Dej

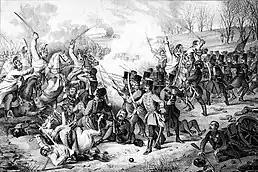
The Battle of Dés on November 24, 1848. Major Miklós Katona's troops are defeated by Karl von Urban's army.

During the Hungarian Revolution of 1848 the city of Dés was the scene of military confrontations between units of the Hungarian army and units of the Austrian army, which included Romanian border regiments and Romanian peasants, under the command of colonel Karl von Urban. The biggest battle for control of Dés took place on 24 November 1848 in the Bungăr forest, and continued on the territory of the city. The Hungarian forces led by major Miklós Katona were put on the run by Von Urban, towards Nagybánya. More than 150 people fell in this battle; in their memory, the monument "The Sleeping Lion" was erected in 1889.